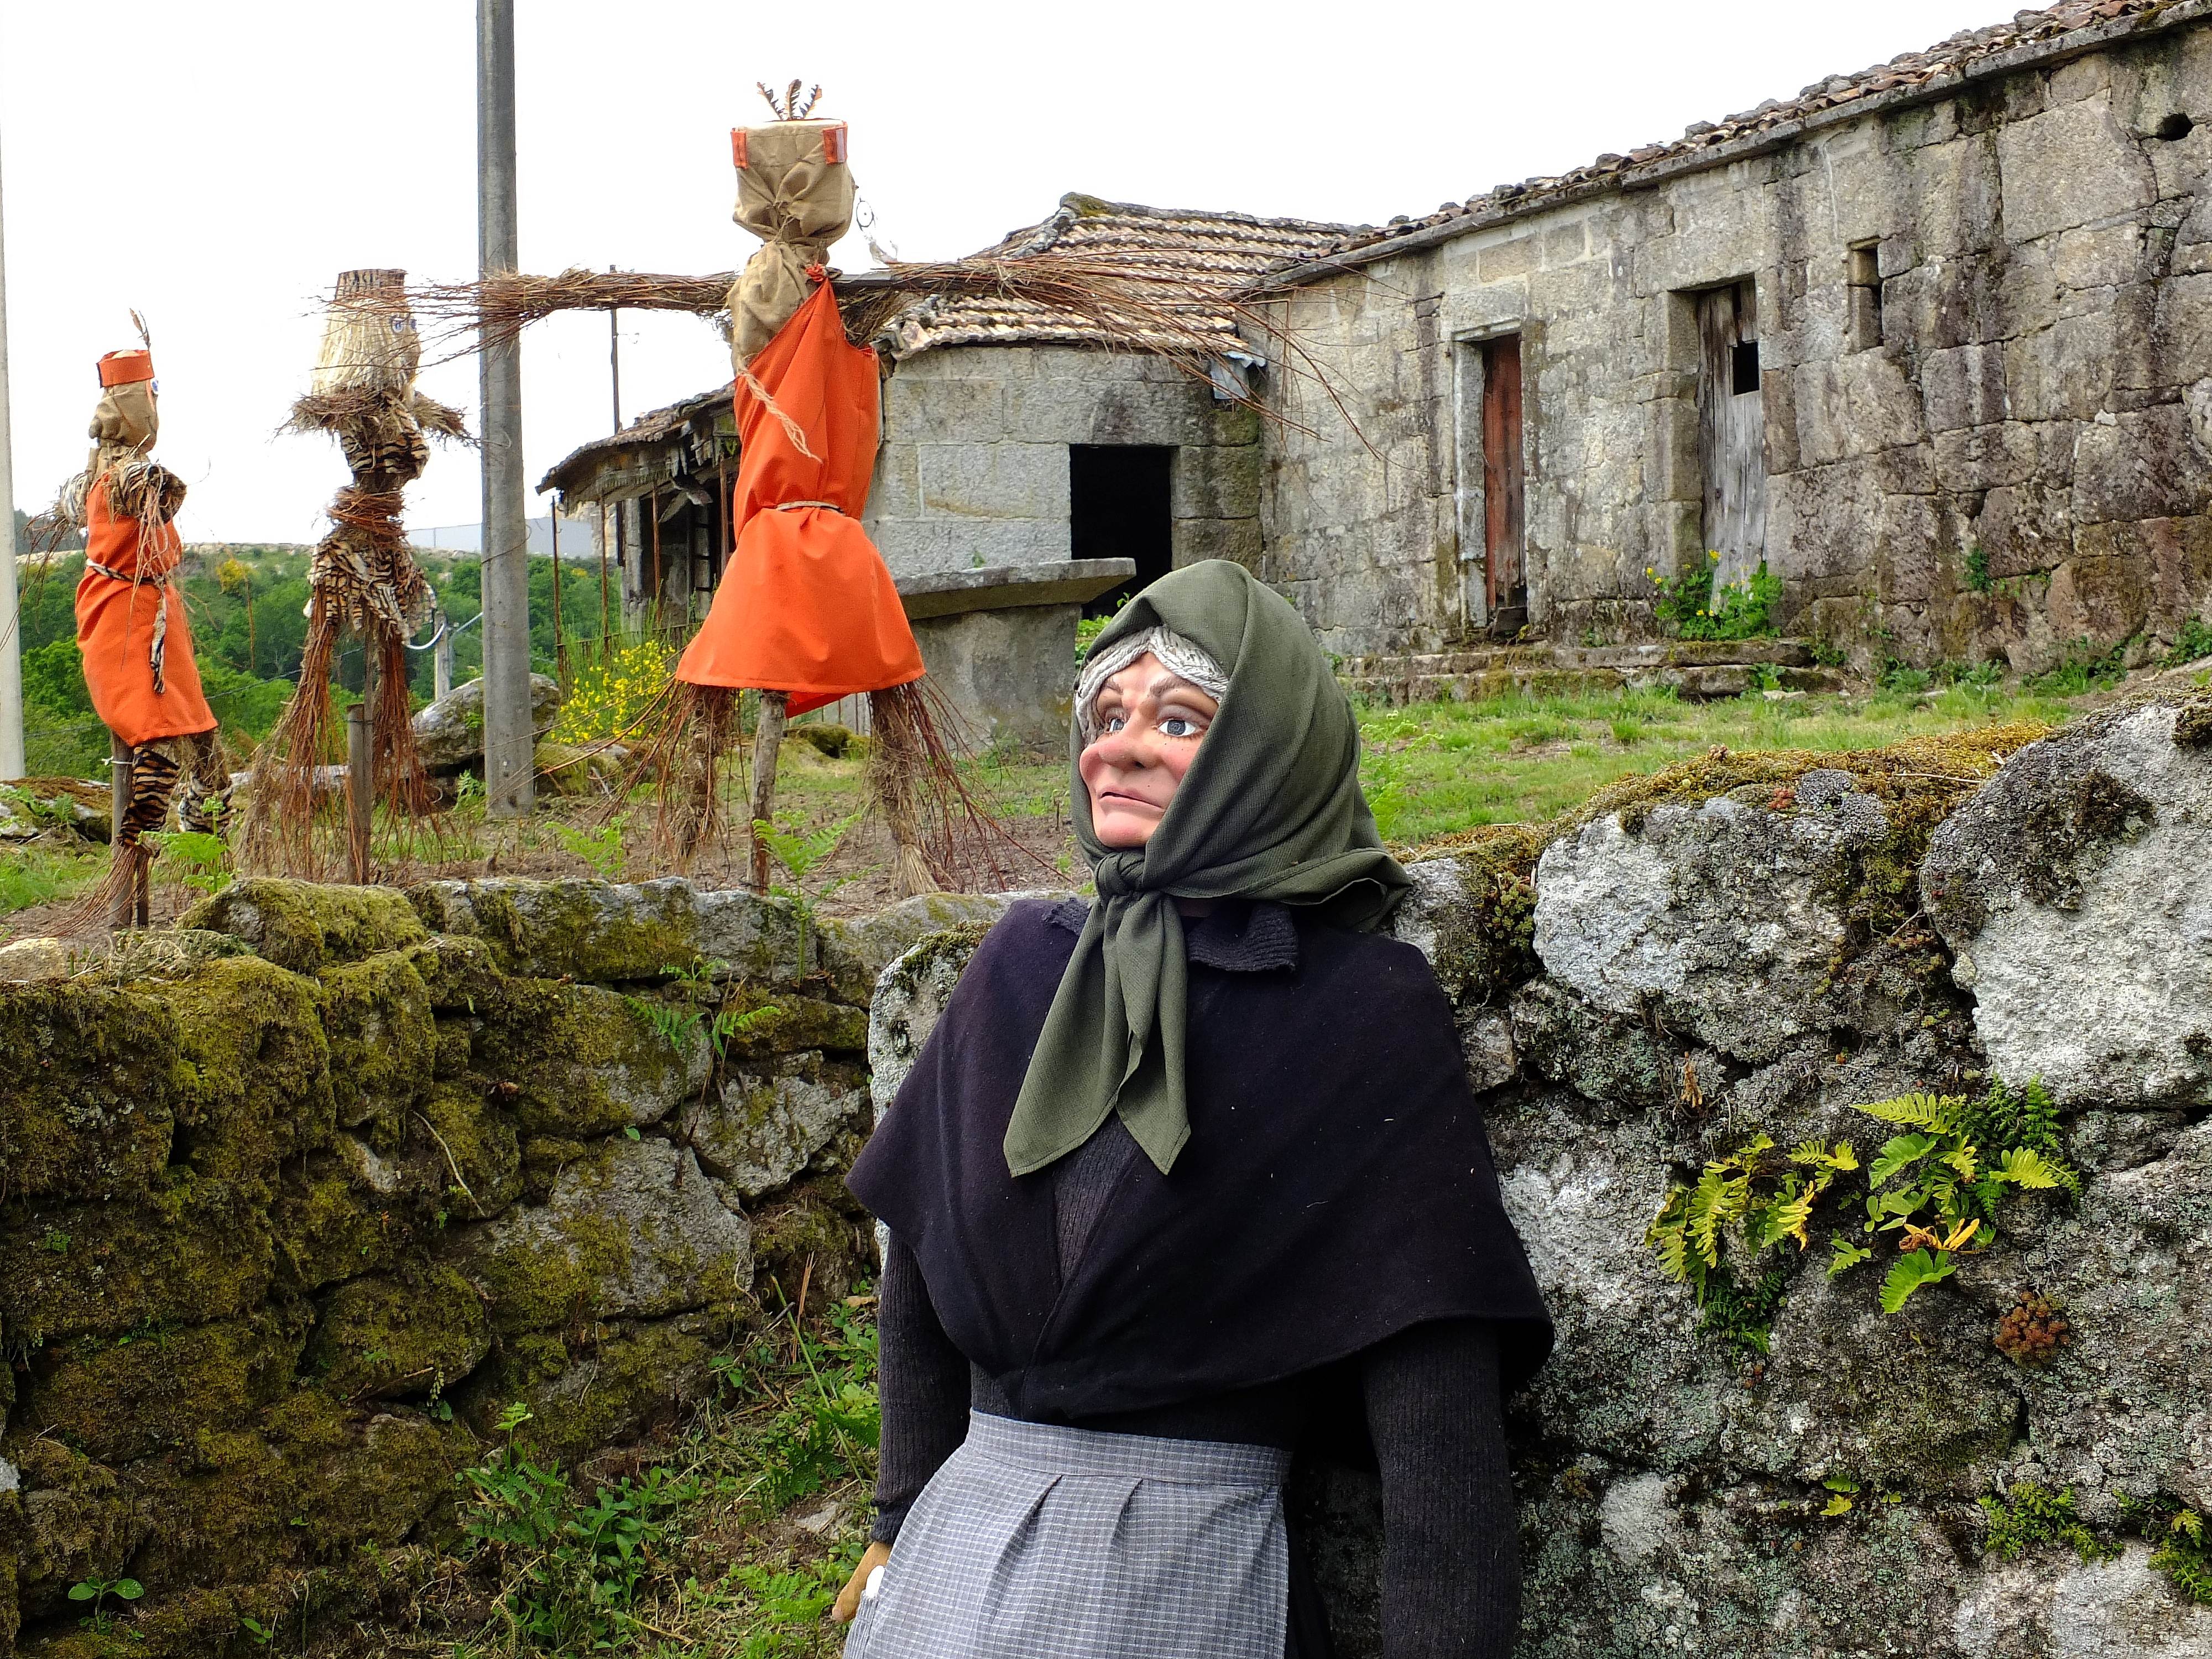
landscape, tree, plant, girl, recreation, tourism, spain, paisajes, middle ages, ggl1, gaby1, fujifilmxs1, espantallos, espantap jaros